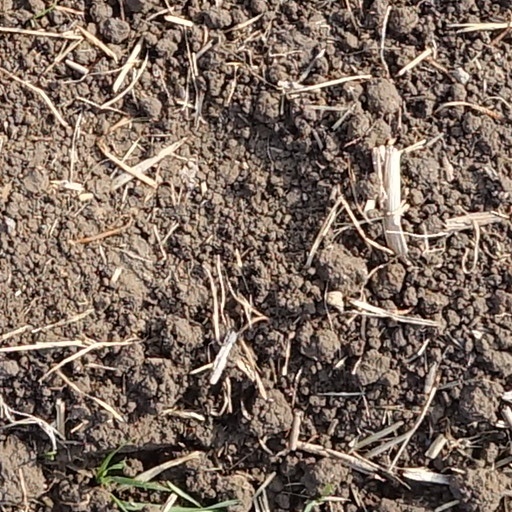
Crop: wheat